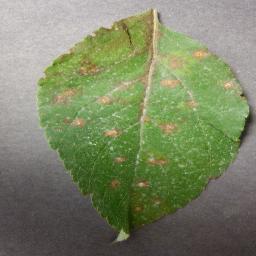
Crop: apple
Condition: cedar_rust